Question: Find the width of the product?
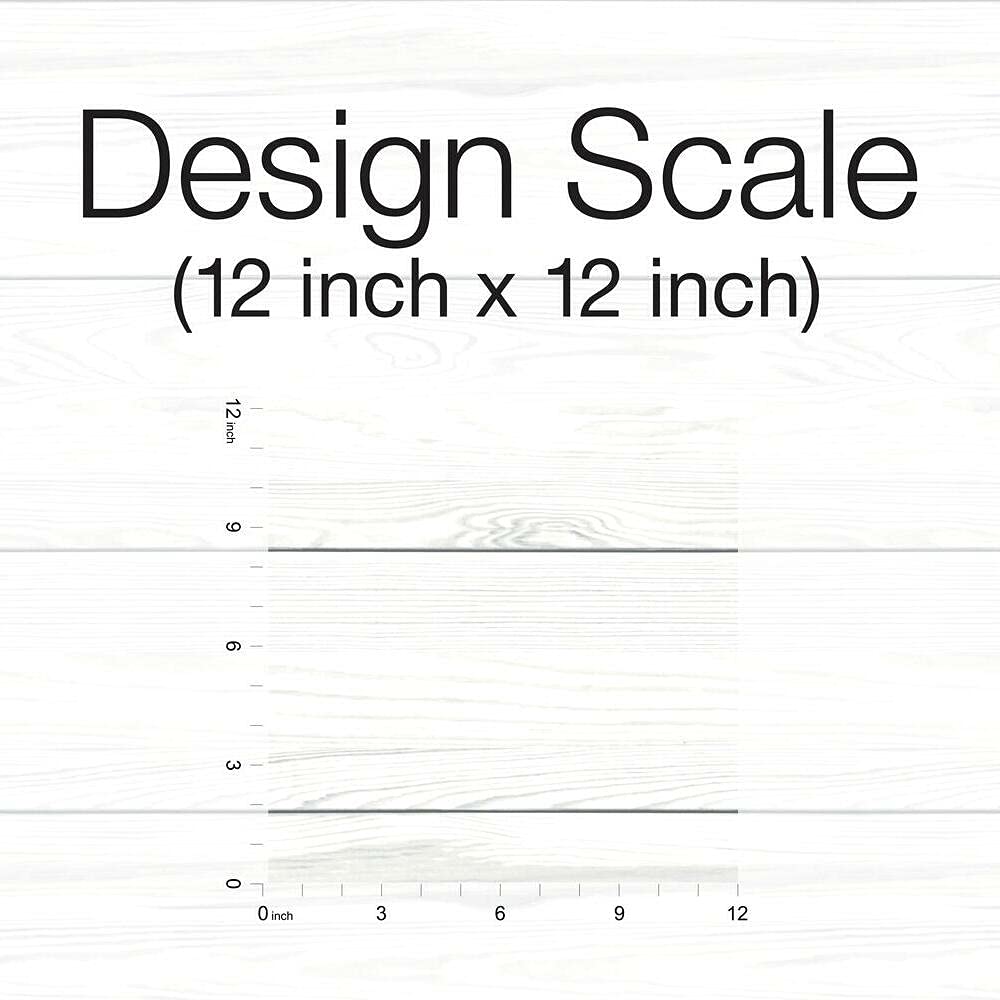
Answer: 9.0 inch